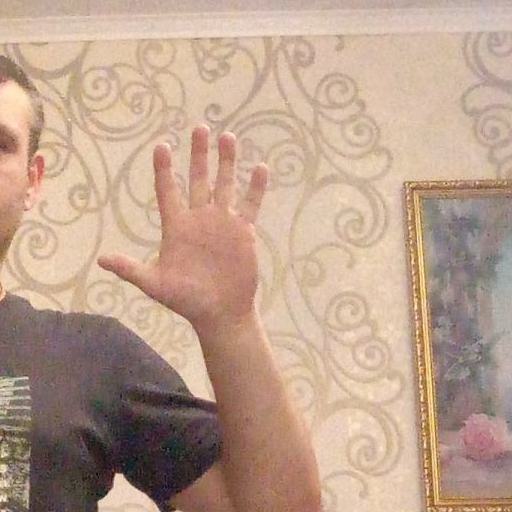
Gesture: palm